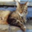
Label: cat